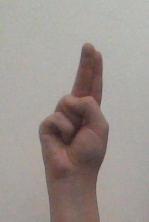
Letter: taa